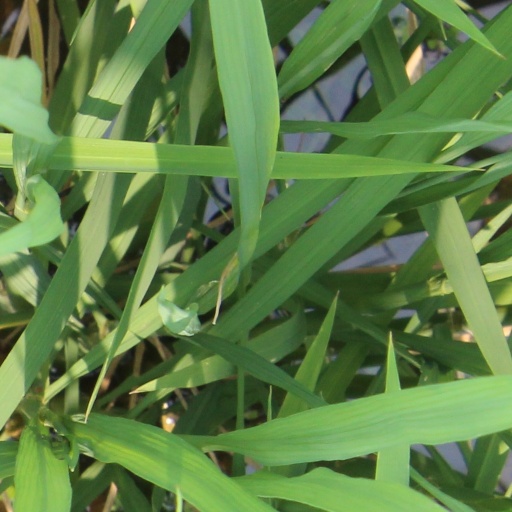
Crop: rice